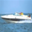
Label: ship